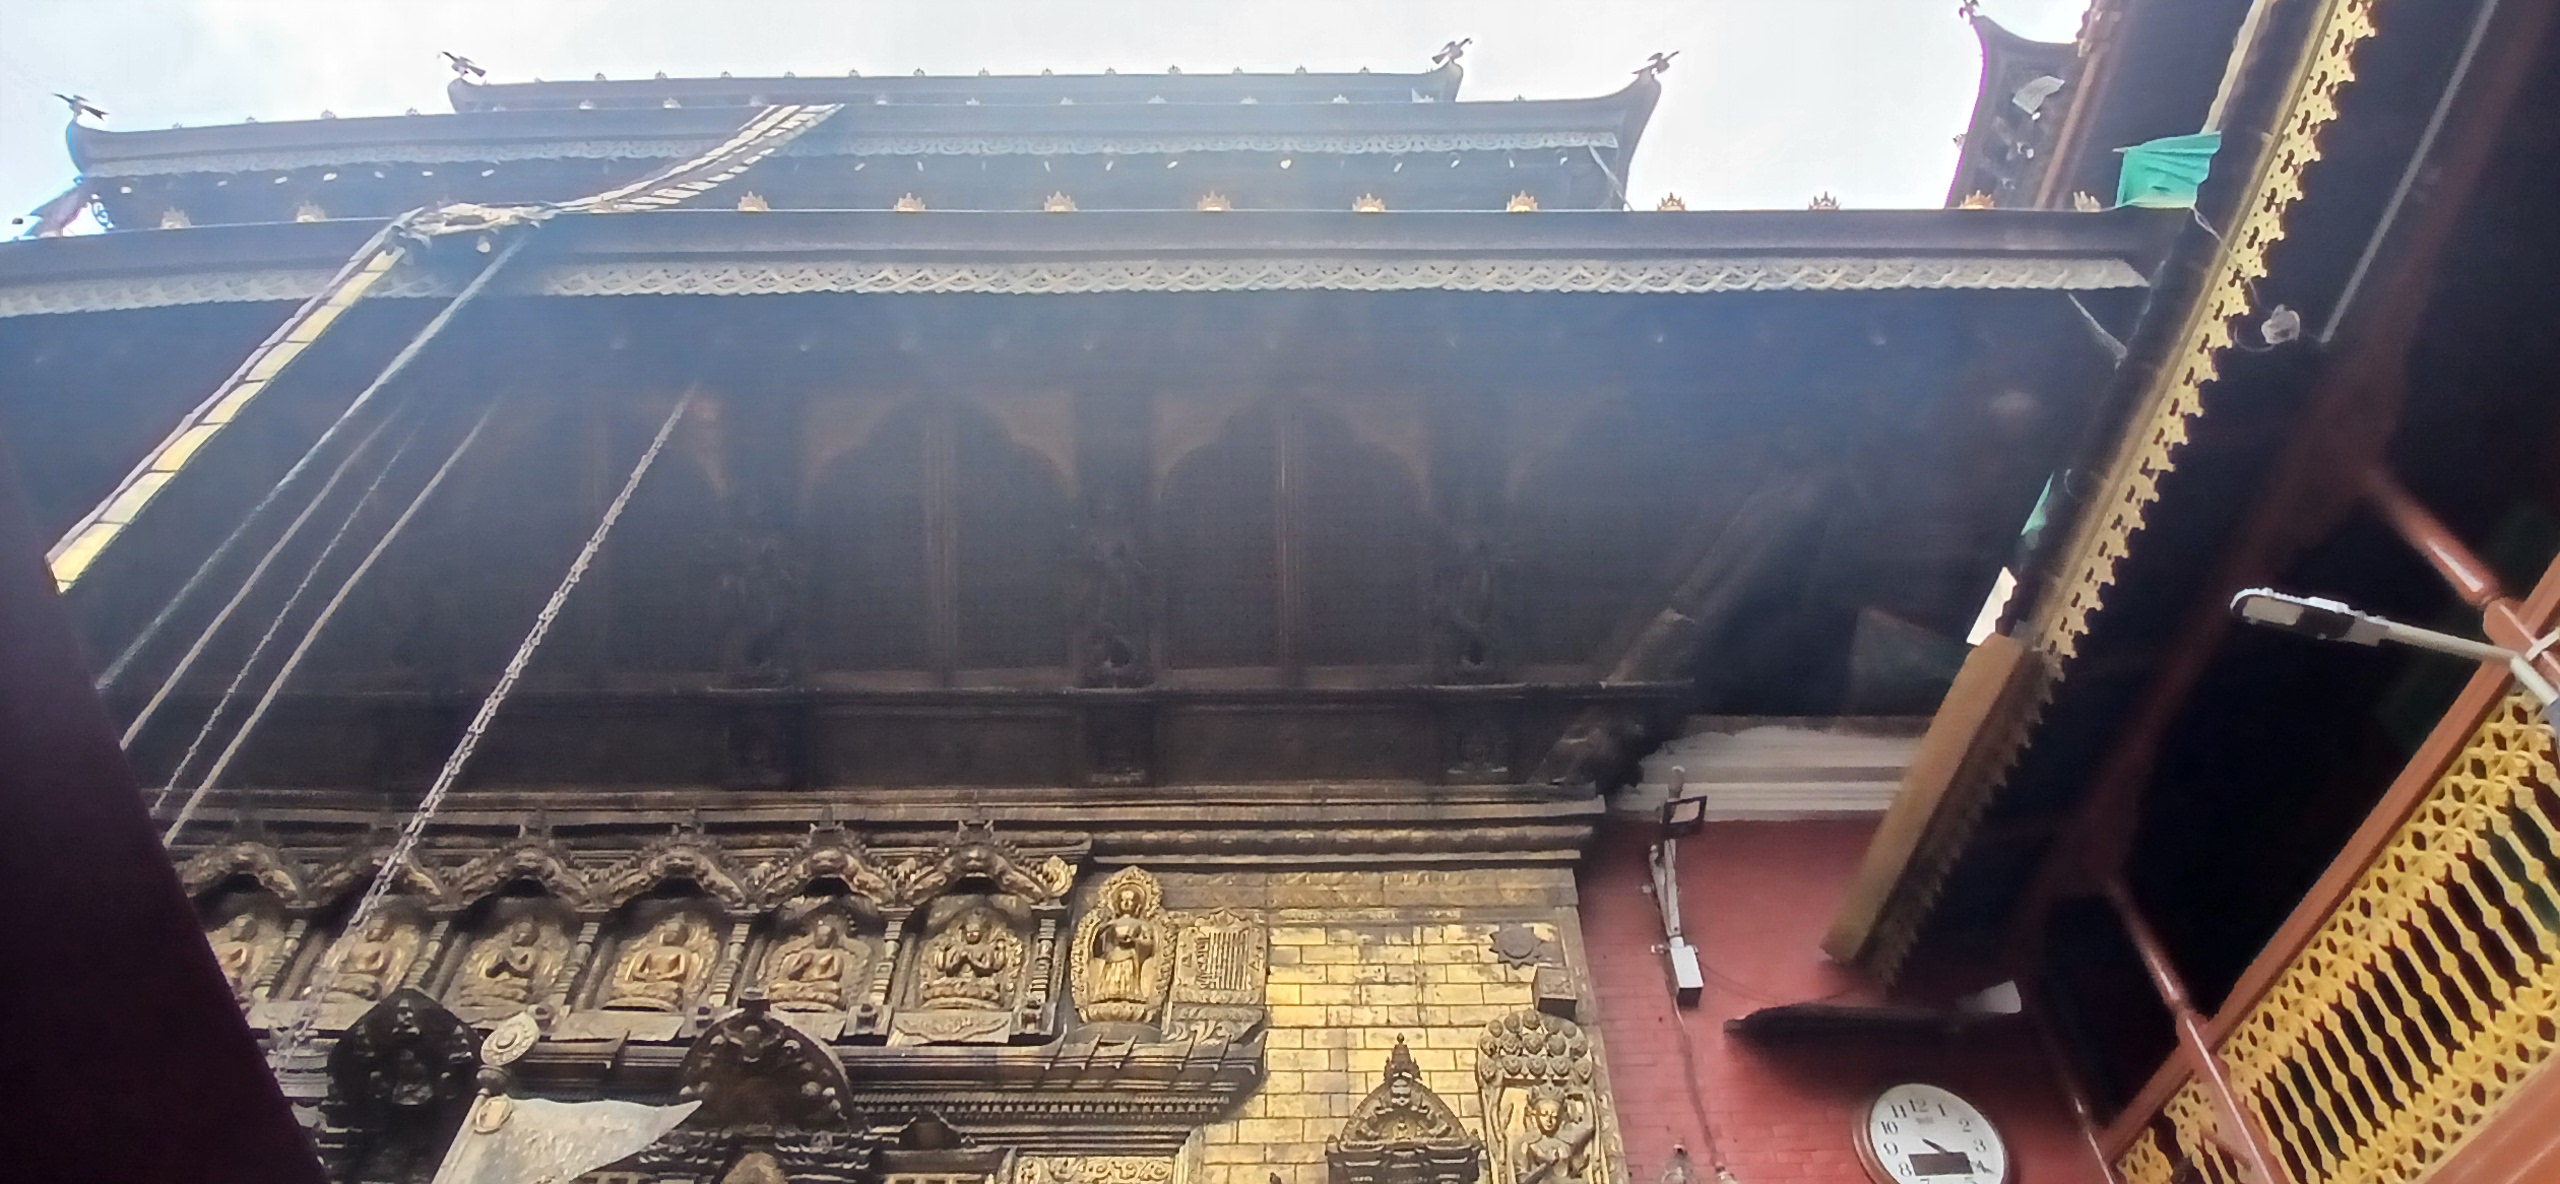
Heritage site: Hiranya_Varna_Mahavihar_Golden_Temple